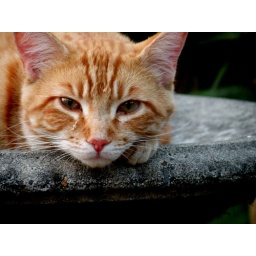
Cute little neighbor cat was posing in the bird bath. :)